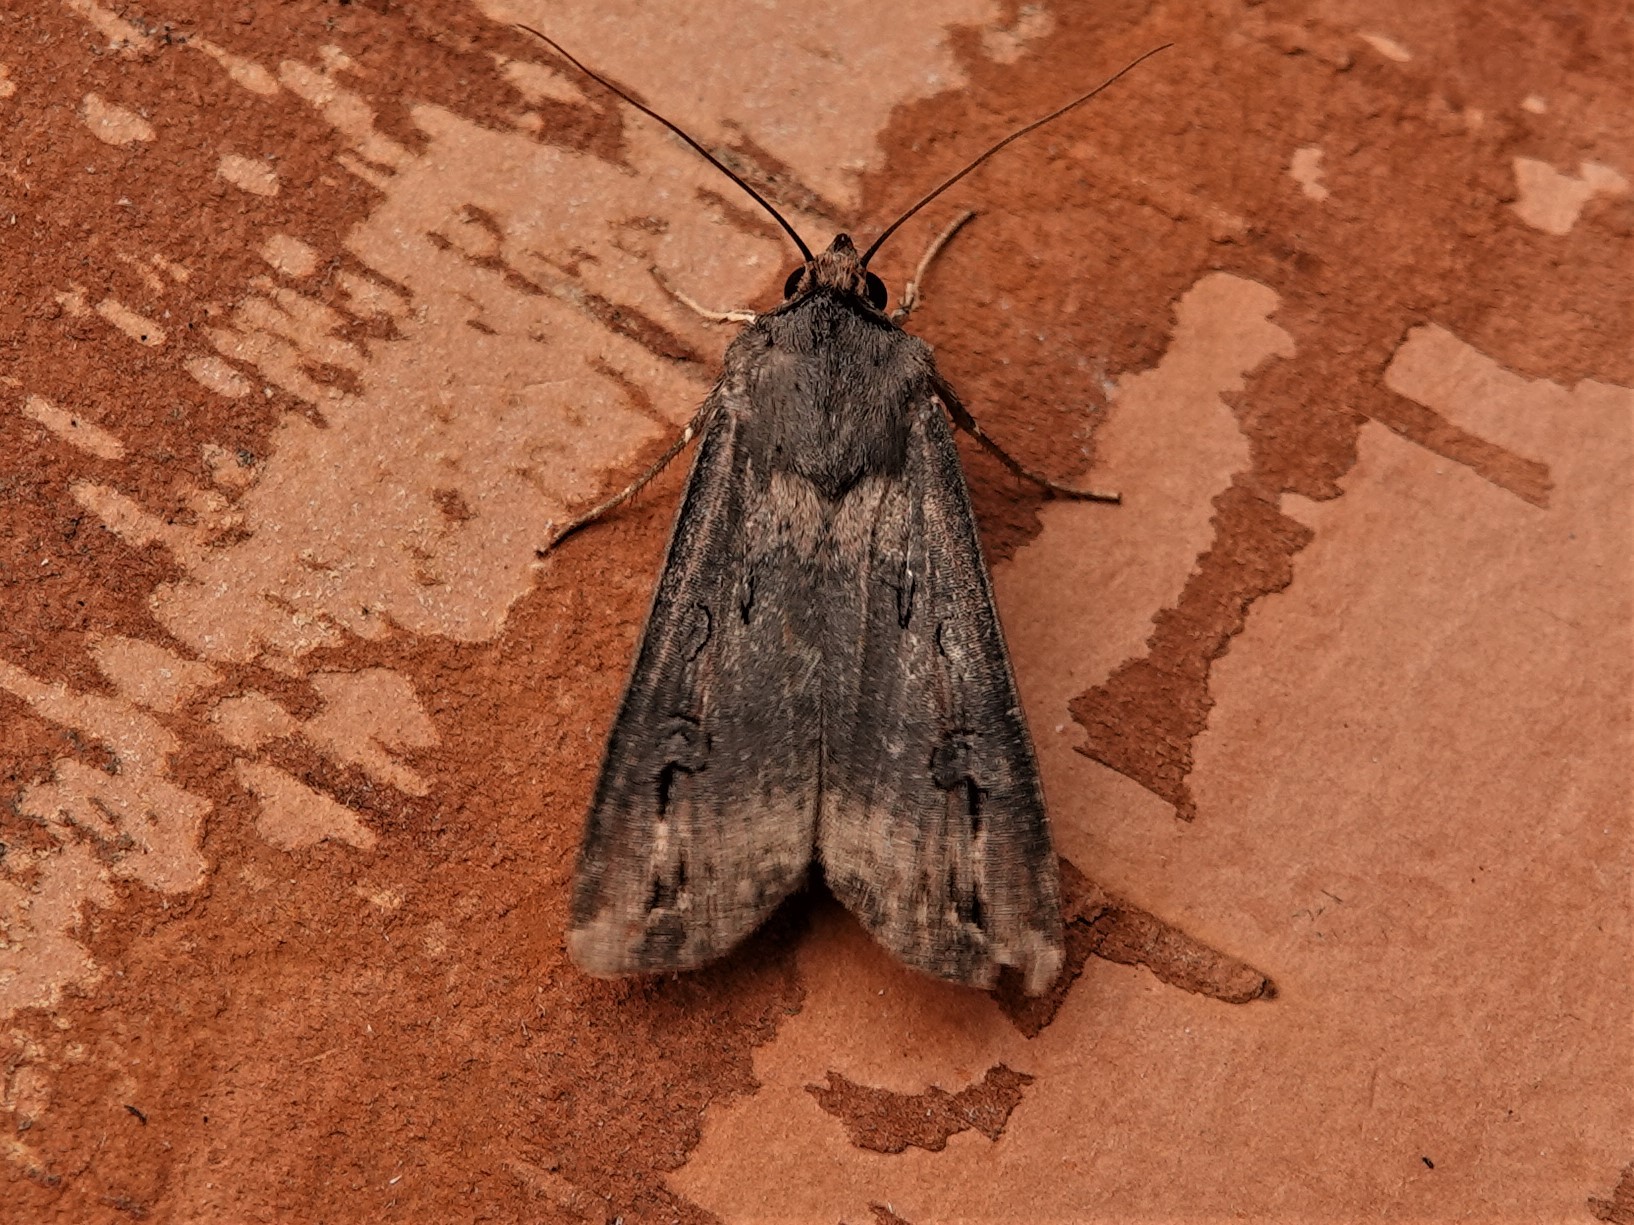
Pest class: cutworms